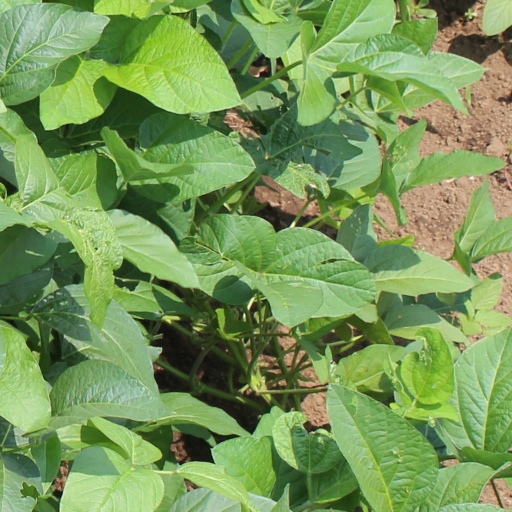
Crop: soybean